Brazilian Abolitionist Confederation

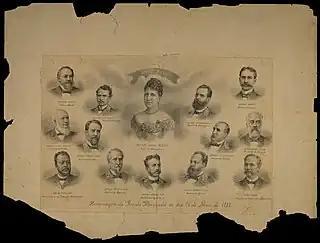
João Clapp, as president of the Abolitionist Confederation, in a press image about the João Alfredo Cabinet.

The Brazilian Abolitionist Confederation was a political organization created on May 9, 1883, which brought together anti-slavery societies from all over the Empire with the objective of pressuring the Brazilian government to put an end to slavery. It mainly used the press, theater, meetings, conferences and local emancipation funds as forms of activism. Some of the most famous leaders of the Brazilian Abolitionist Movement were involved in the organization, such as José do Patrocínio, Joaquim Nabuco, André Rebouças, Luiz Gama and João Clapp.